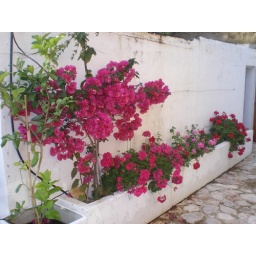
lots of colour outside the en-suite bedroom in the main house